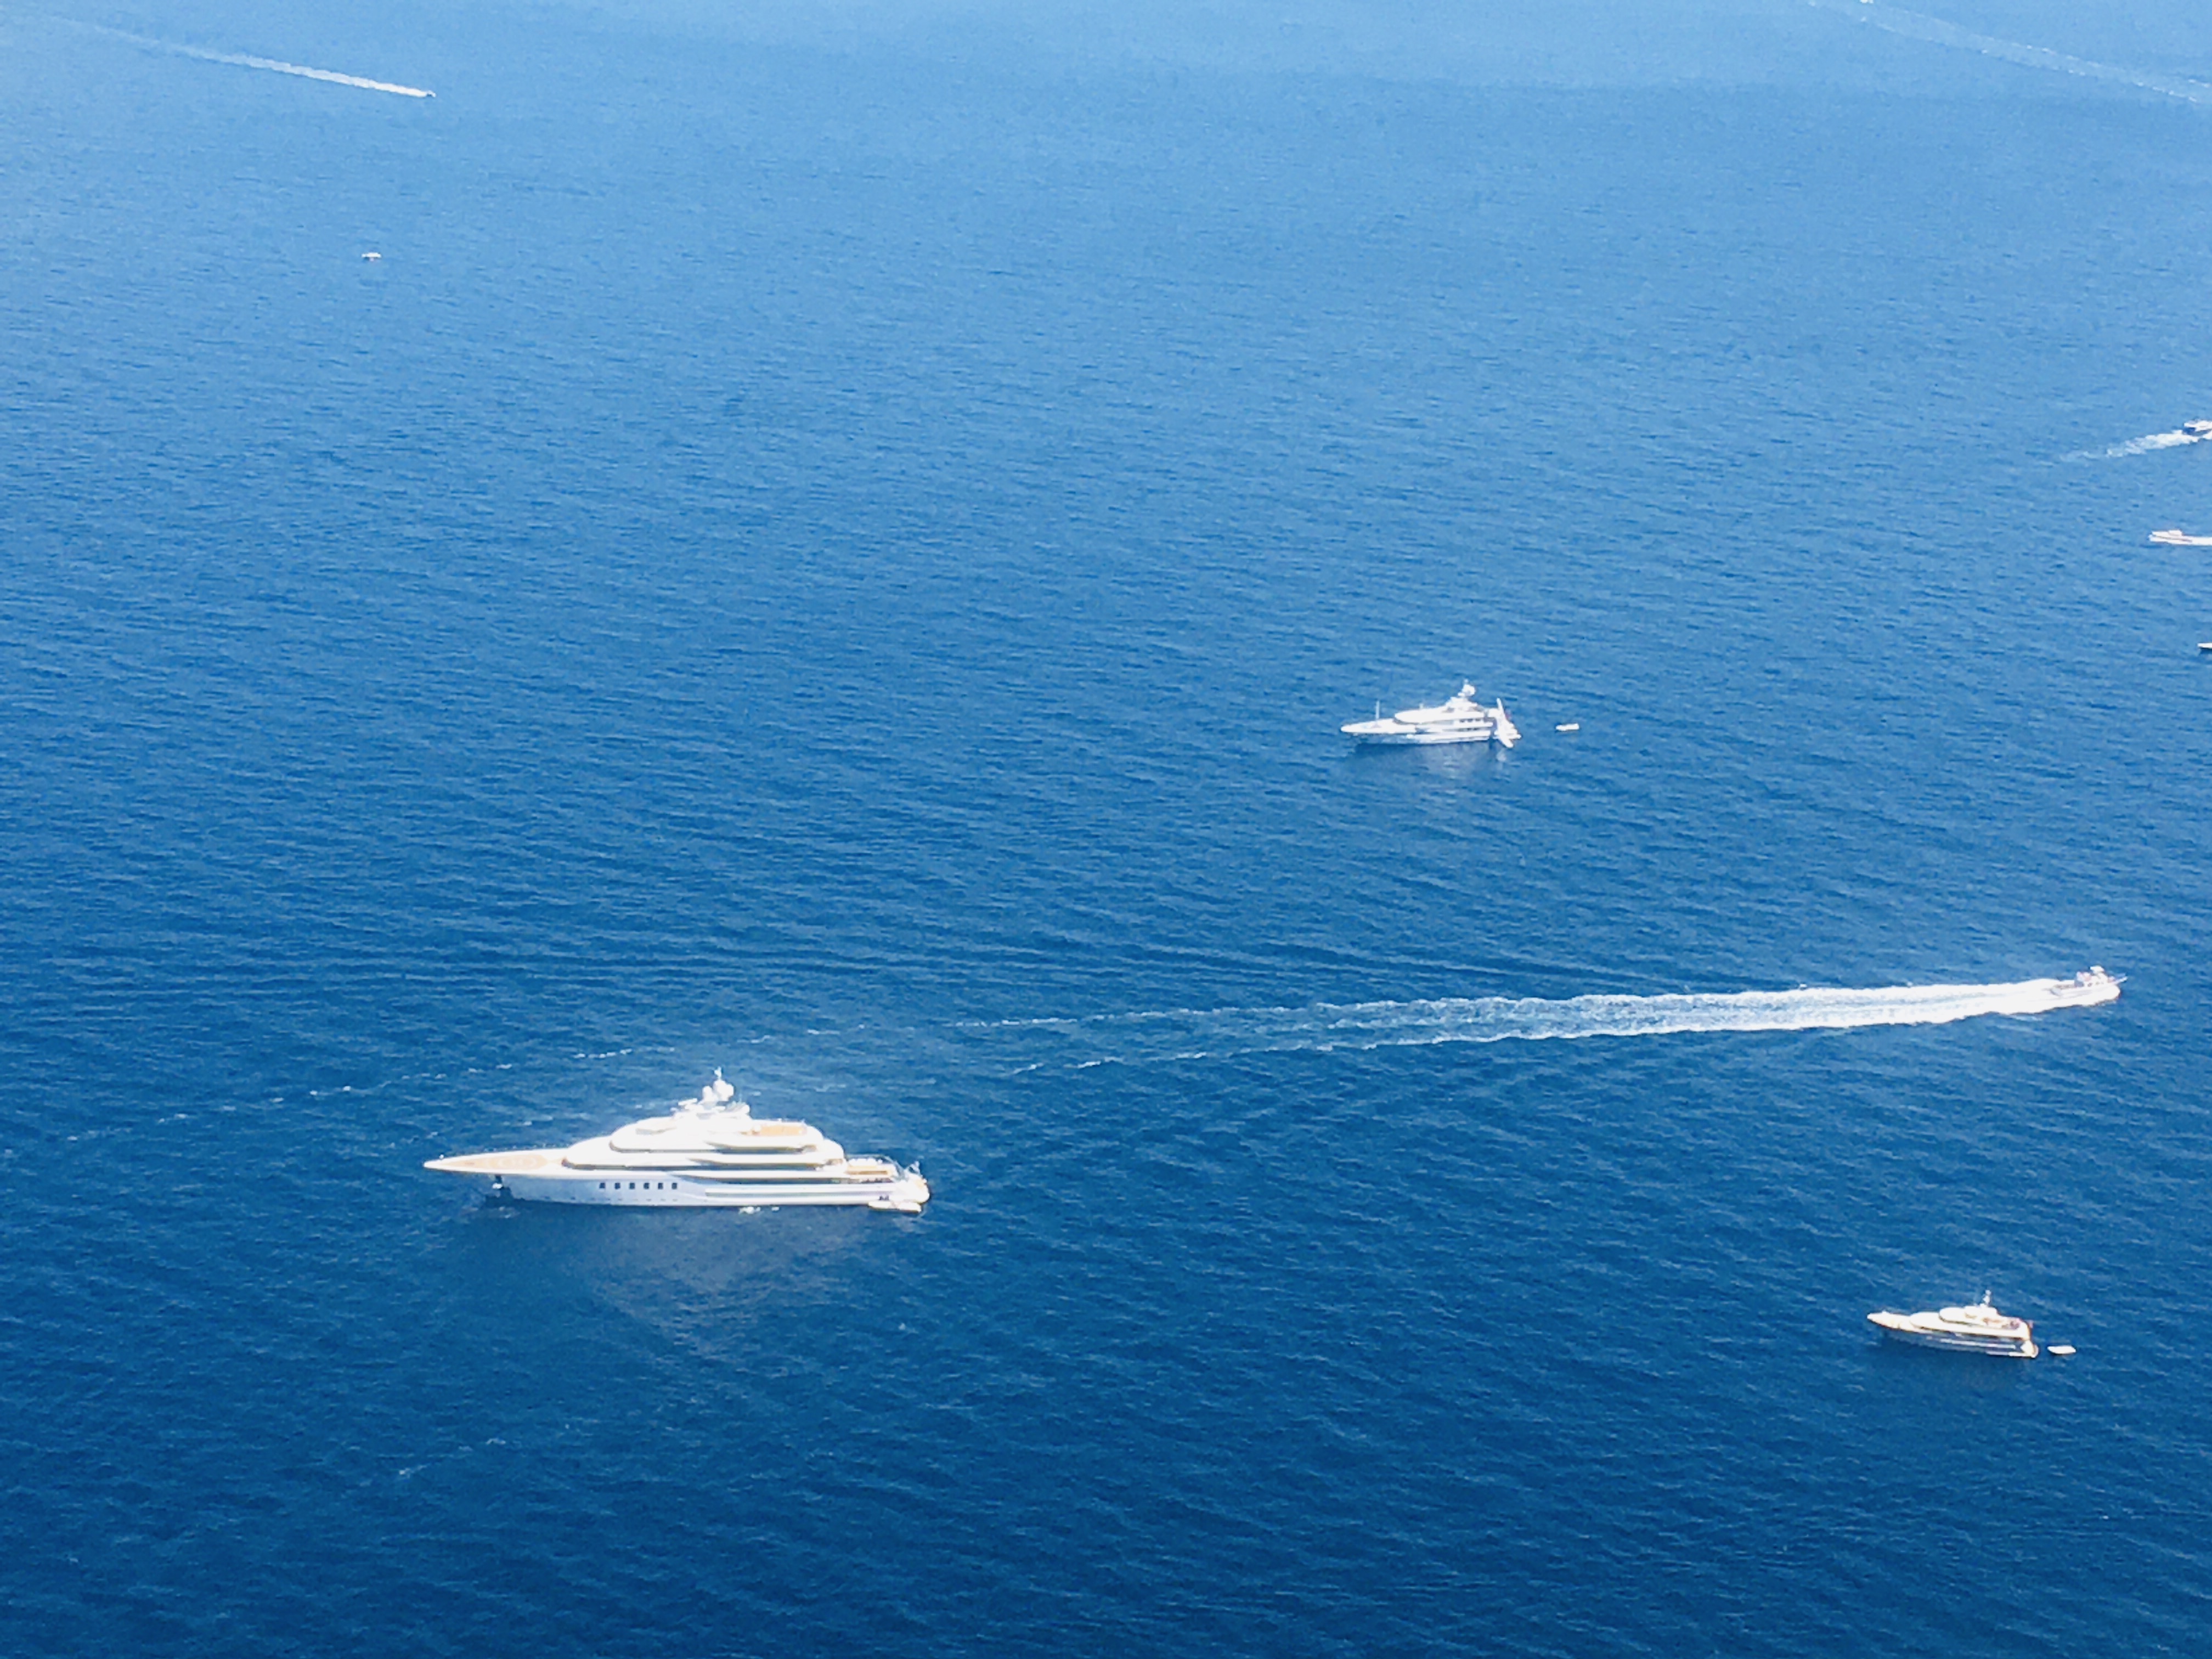
italy, natural, water, boat, watercraft, naval architecture, azure, coastal and oceanic landforms, lake, ship, waterway, calm, horizon, liquid, water transportation, electric blue, island, ocean, vehicle, sound, channel, boating, sea